Nicolette Larson

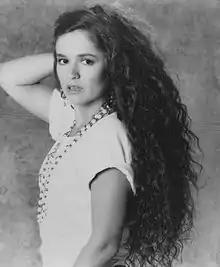
Larson (age 33; 1985)

Nicolette Larson (July 17, 1952 – December 16, 1997) was an American singer. She is best known for her work in the late 1970s with Neil Young and her 1978 hit single of Young's "Lotta Love", which hit No. 1 on the Hot Adult Contemporary Tracks chart and No. 8 on the pop singles chart. It was followed by four more adult contemporary hits, two of which were also minor pop hits.